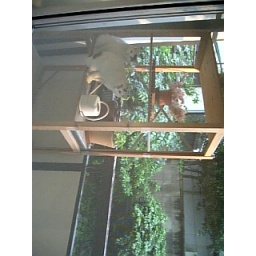
cat shelf in tokyo 1